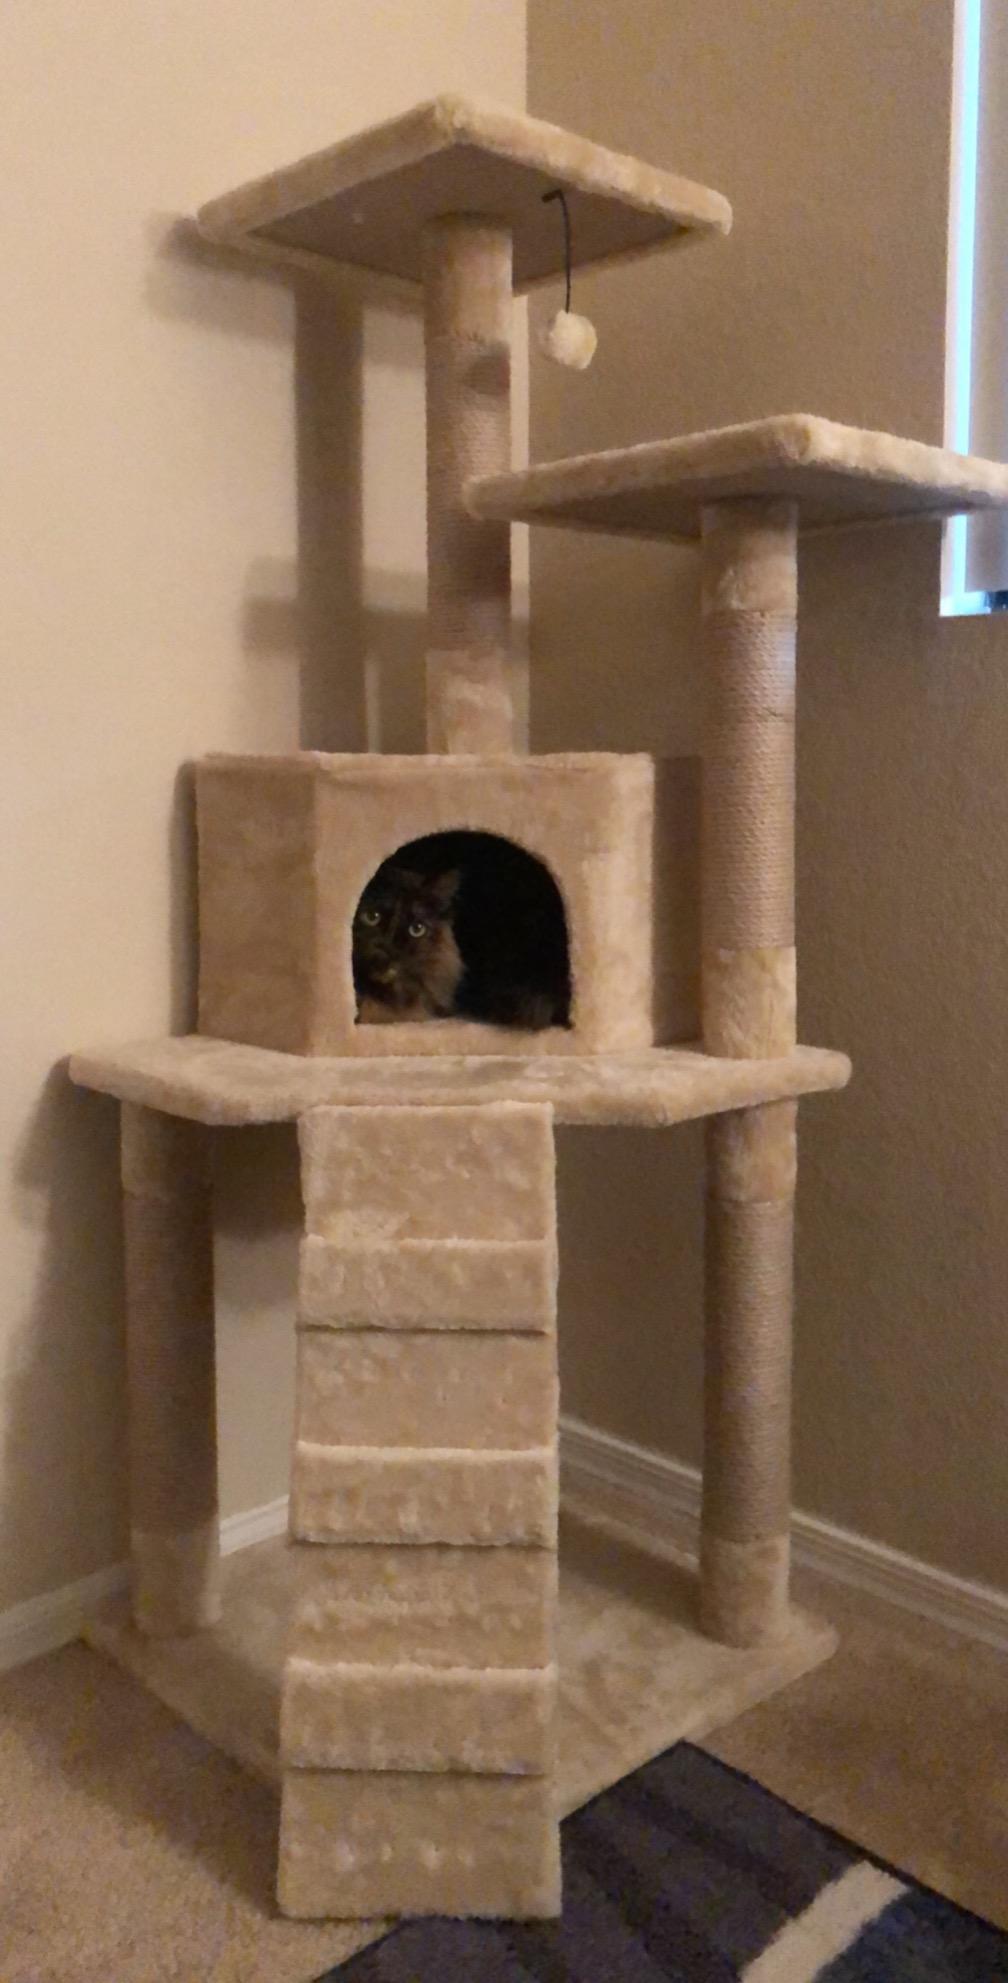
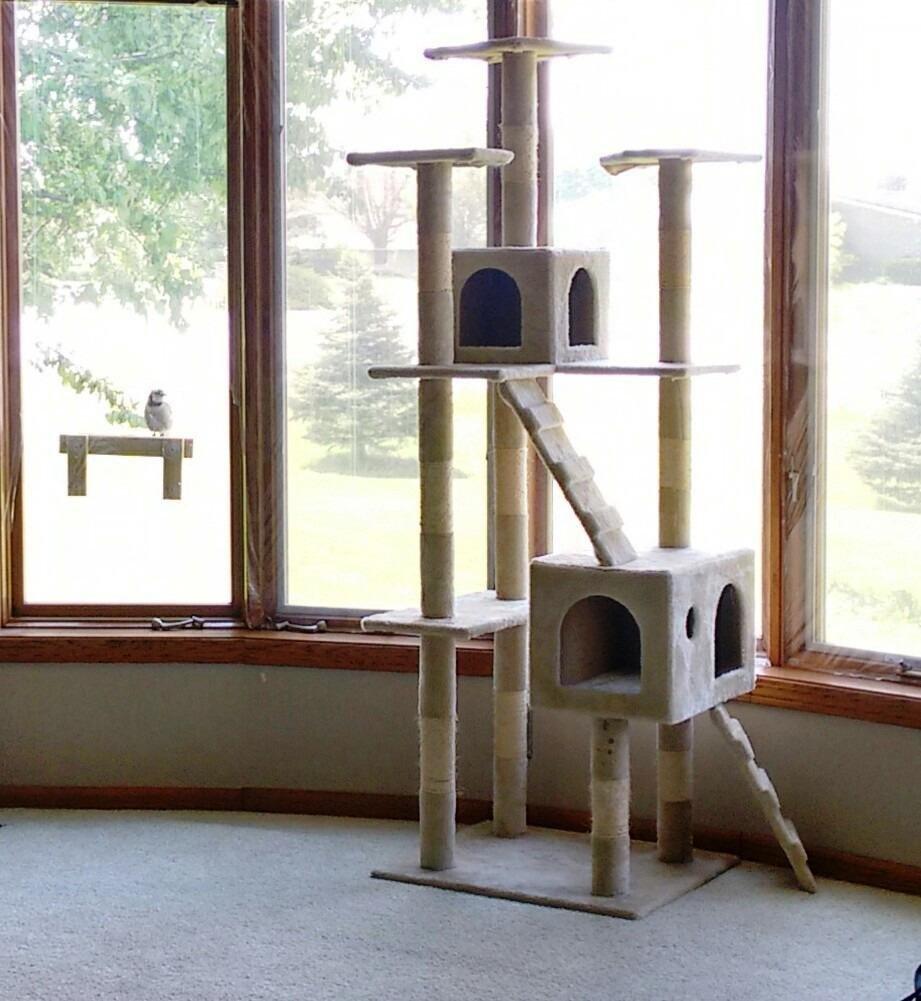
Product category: items_cat tree
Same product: no